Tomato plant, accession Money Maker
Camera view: horizontal (90 deg, fisheye); turntable rotation: 330 degrees
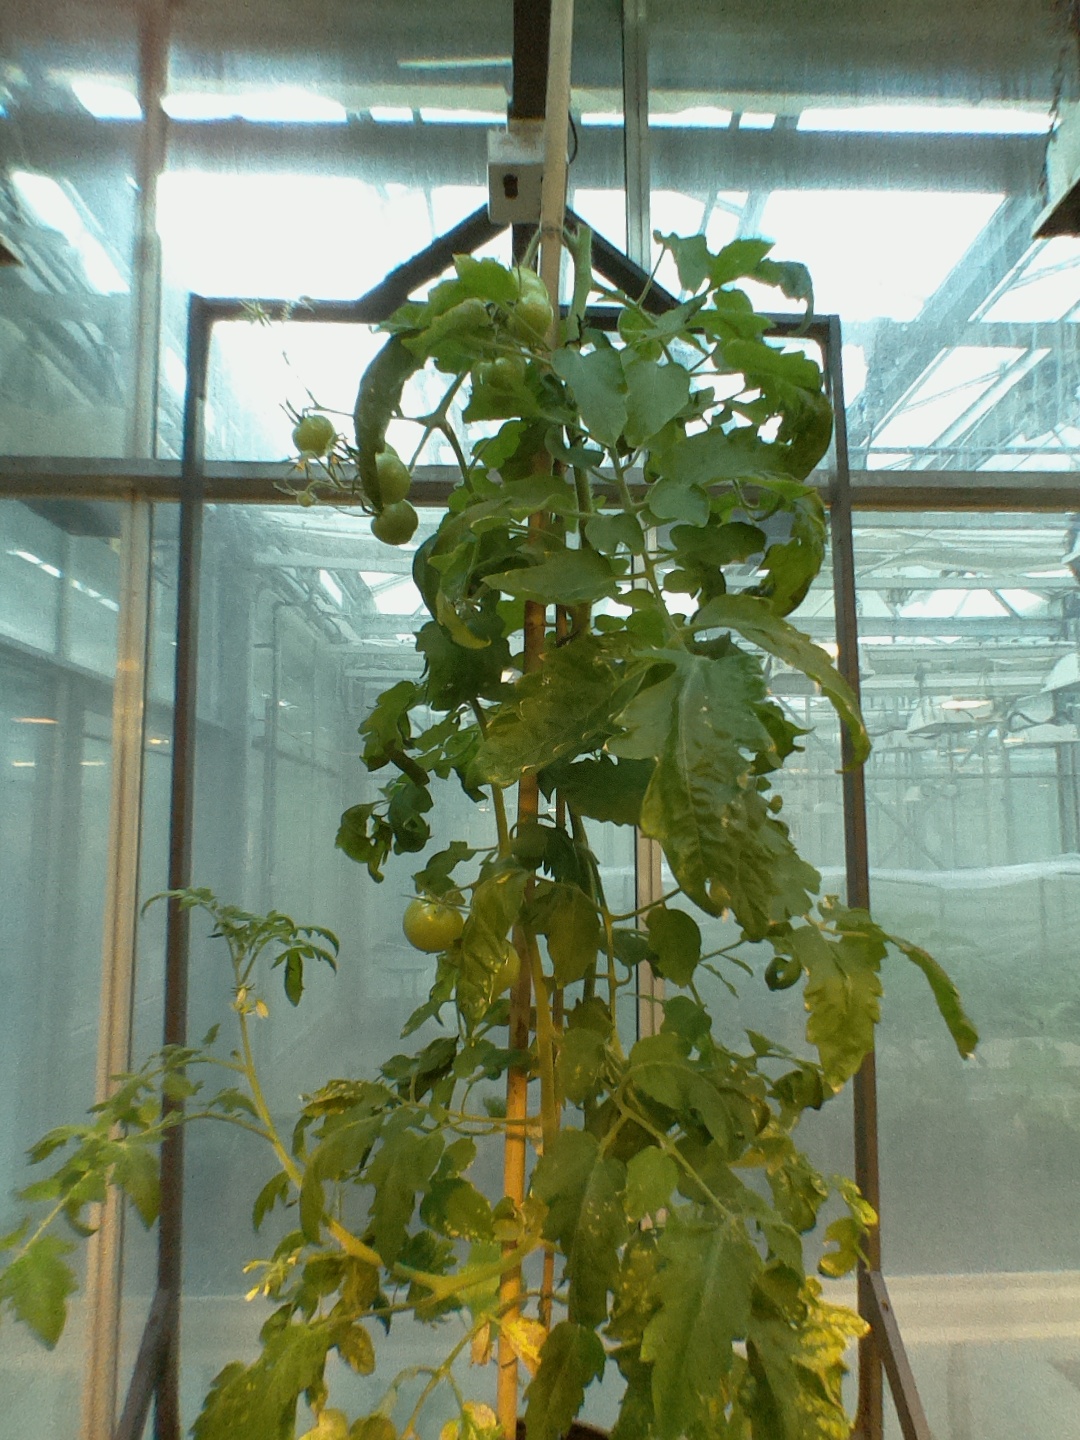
BBCH growth stage 73: 30%-40% of final fruit size